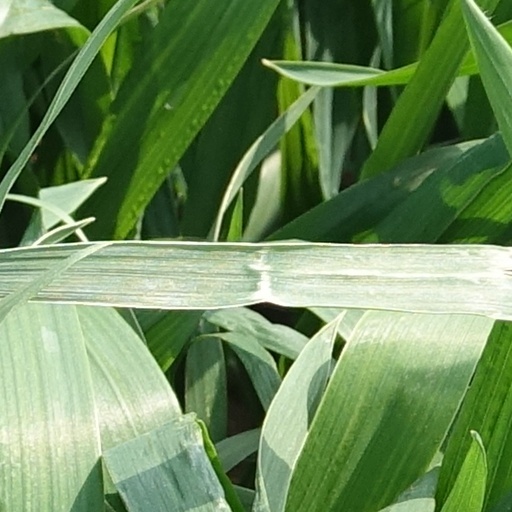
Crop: wheat